Johan Eichfeld

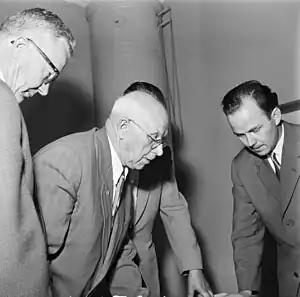
Eichfeld (middle) visiting Oulu, Finland in 1961.

Johan Eichfeld (26 January 1893 Paide – 20 April 1989 Tallinn) was a Soviet and Estonian biologist and politician.